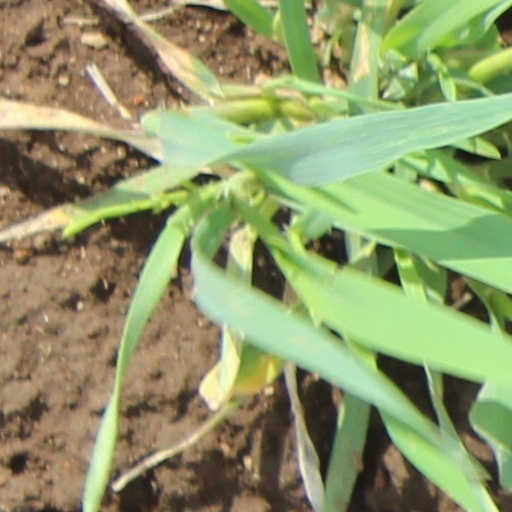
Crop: wheat